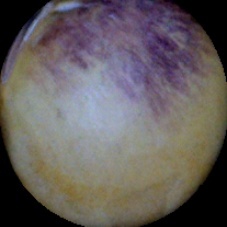
Label: Spotted